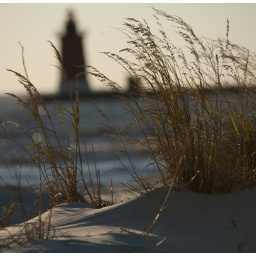
Strong northwest winds on the heels of a departing coastal storm drifted sand into the dunes and around beach grass.